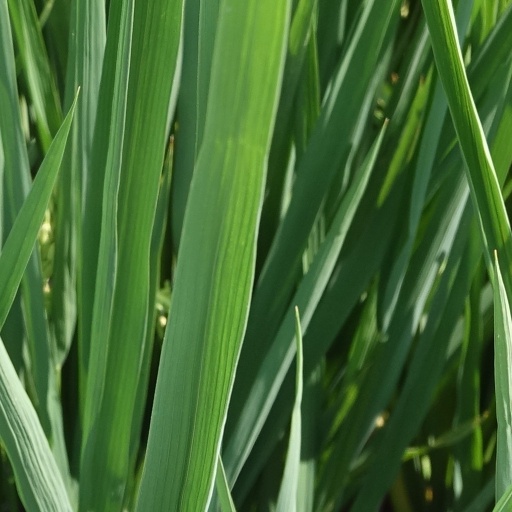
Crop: rice